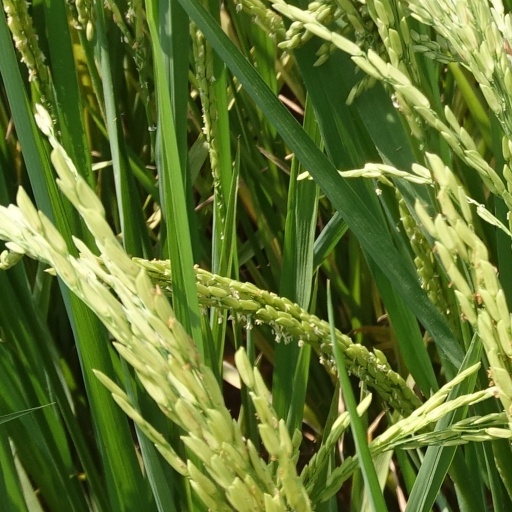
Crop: rice